Trolleybuses in Dayton

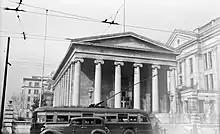
A trolleybus of the Oakwood Street Railway, one of multiple companies that once operated trolleybuses in Dayton, passing the Montgomery County Courthouse in 1937

The first electric trolleybus (ETB) service in Ohio began operation in Dayton, on April 23, 1933, when the Salem Avenue-Lorain Avenue line was converted from streetcars to trolley coaches — or trolleybuses, as they are most commonly known today. Electric streetcar service in Dayton had started in 1888, and it continued through to, and indeed beyond, the start of trolleybus service. The last streetcar line in Dayton, City Railway's route 1-Third Street, was converted to trolleybuses on September 28, 1947. Today, and already the case by the 1980s, Dayton's trolleybus system is the second-oldest in the Western Hemisphere (which in 2011 totals 18 systems), exceeded in longevity only by the Philadelphia trolleybus system, which opened on October 14, 1923.